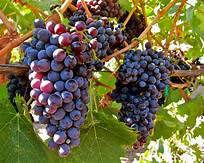
Label: Grapes